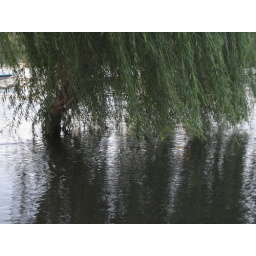
Willow tree in the river off our campsite. Kelly's Beach Reedley, CA